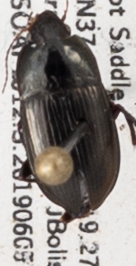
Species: Amara californica
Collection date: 2019-06-05
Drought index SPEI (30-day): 2.01
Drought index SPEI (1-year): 0.39
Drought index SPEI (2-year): -0.086